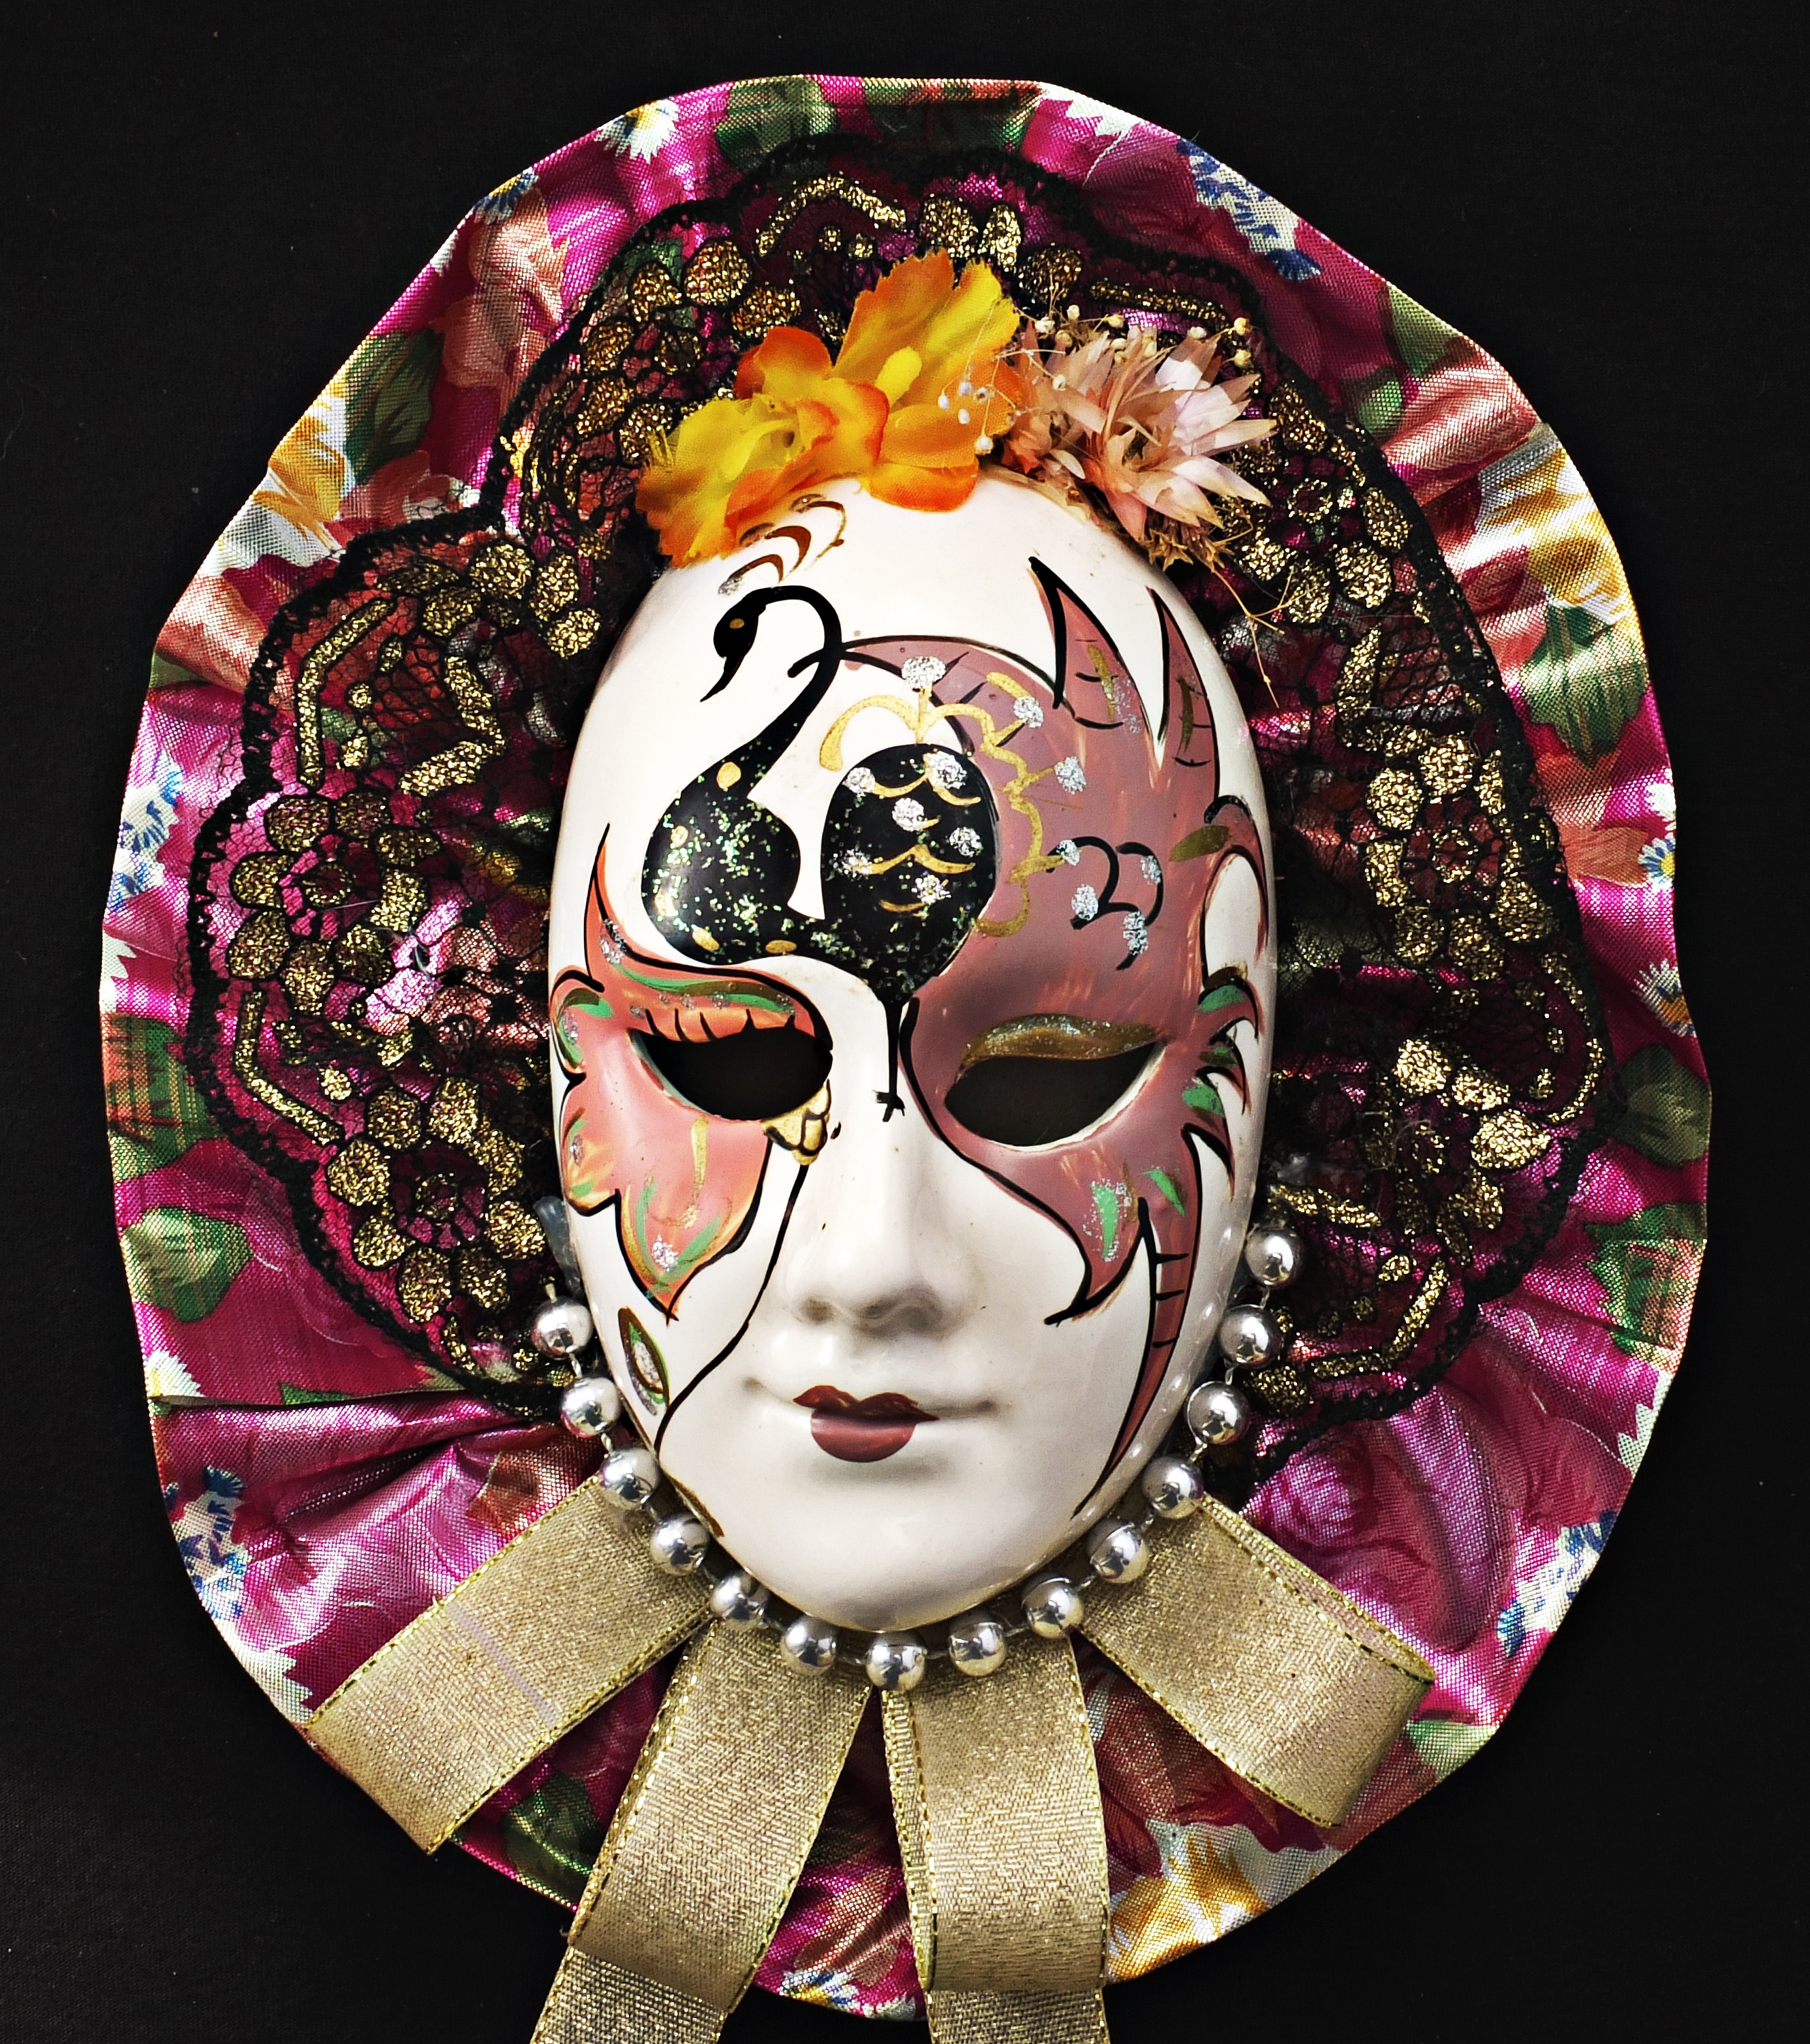
female, carnival, mask, porcelain, masque